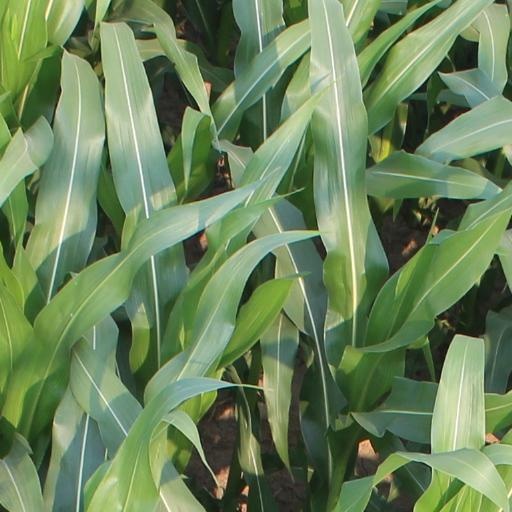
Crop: maize; corn